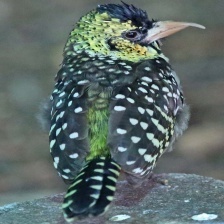
Species: D-ARNAUDS BARBET
Scientific name: TRACHYPHONUS DARNAUDII